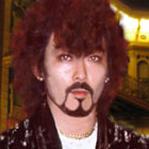
Age: 43